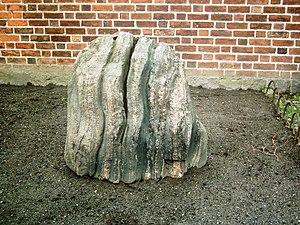
Un Helhest ou Helhestr est, dans le folklore du Danemark et du Schleswig, un cheval à trois jambes associé au royaume des morts, Hel, ainsi qu'à la déesse scandinave de ce royaume, qui porte également le nom de Hel. Ce cheval mentionné par Jacob Grimm dans son étude de la mythologie teutonne l'est ensuite durant tout le XIXᵉ siècle où, selon la croyance populaire, le Helhest, cheval fantôme monté par la Mort, annonçait la maladie, les accidents et surtout les décès. Il pouvait aussi s'agir du fantôme d'un cheval enterré vivant sous les cimetières suivant une ancienne tradition, afin qu'il revienne guider les morts comme psychopompe. La légende veut que toute personne qui voie le Helhest soit sur le point de fermer les yeux et de s'en aller, c'est-à-dire de mourir. La vision du cheval ou le simple fait d'entendre ses pas s'avèrent mortels, le son des pas du Helhest sur ses trois jambes étant clairement identifiable.